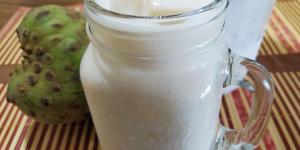
agua de guanabana